Georg Neumann

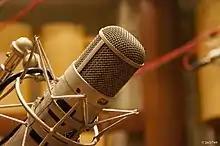
Neumann U 47 Tube

Meanwhile, Georg Neumann re-established his company as "Georg Neumann GmbH" in one of the Allied sectors of Berlin and in 1949 began producing a new model of switchable pattern microphone, the Neumann U 47, based on the M 7 capsule of the earlier CMV 3 series. This microphone was one of the first condenser microphones to gain widespread acceptance in the recording industry worldwide.